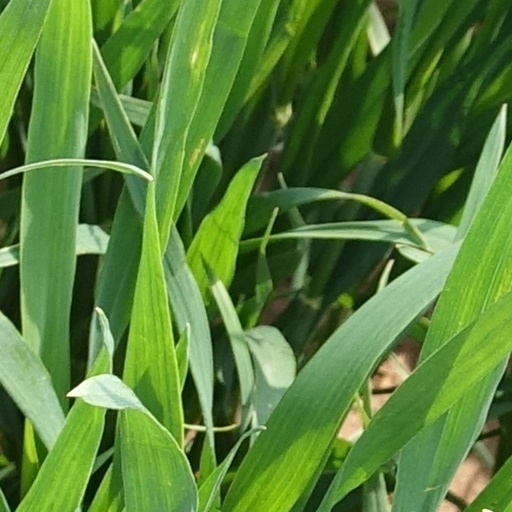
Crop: wheat